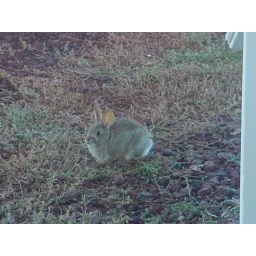
This bunny is a regular around here. He lives in the rock pile behind our house